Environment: lab
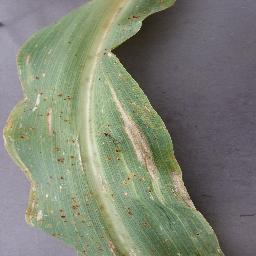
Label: northern_corn_leaf_blight